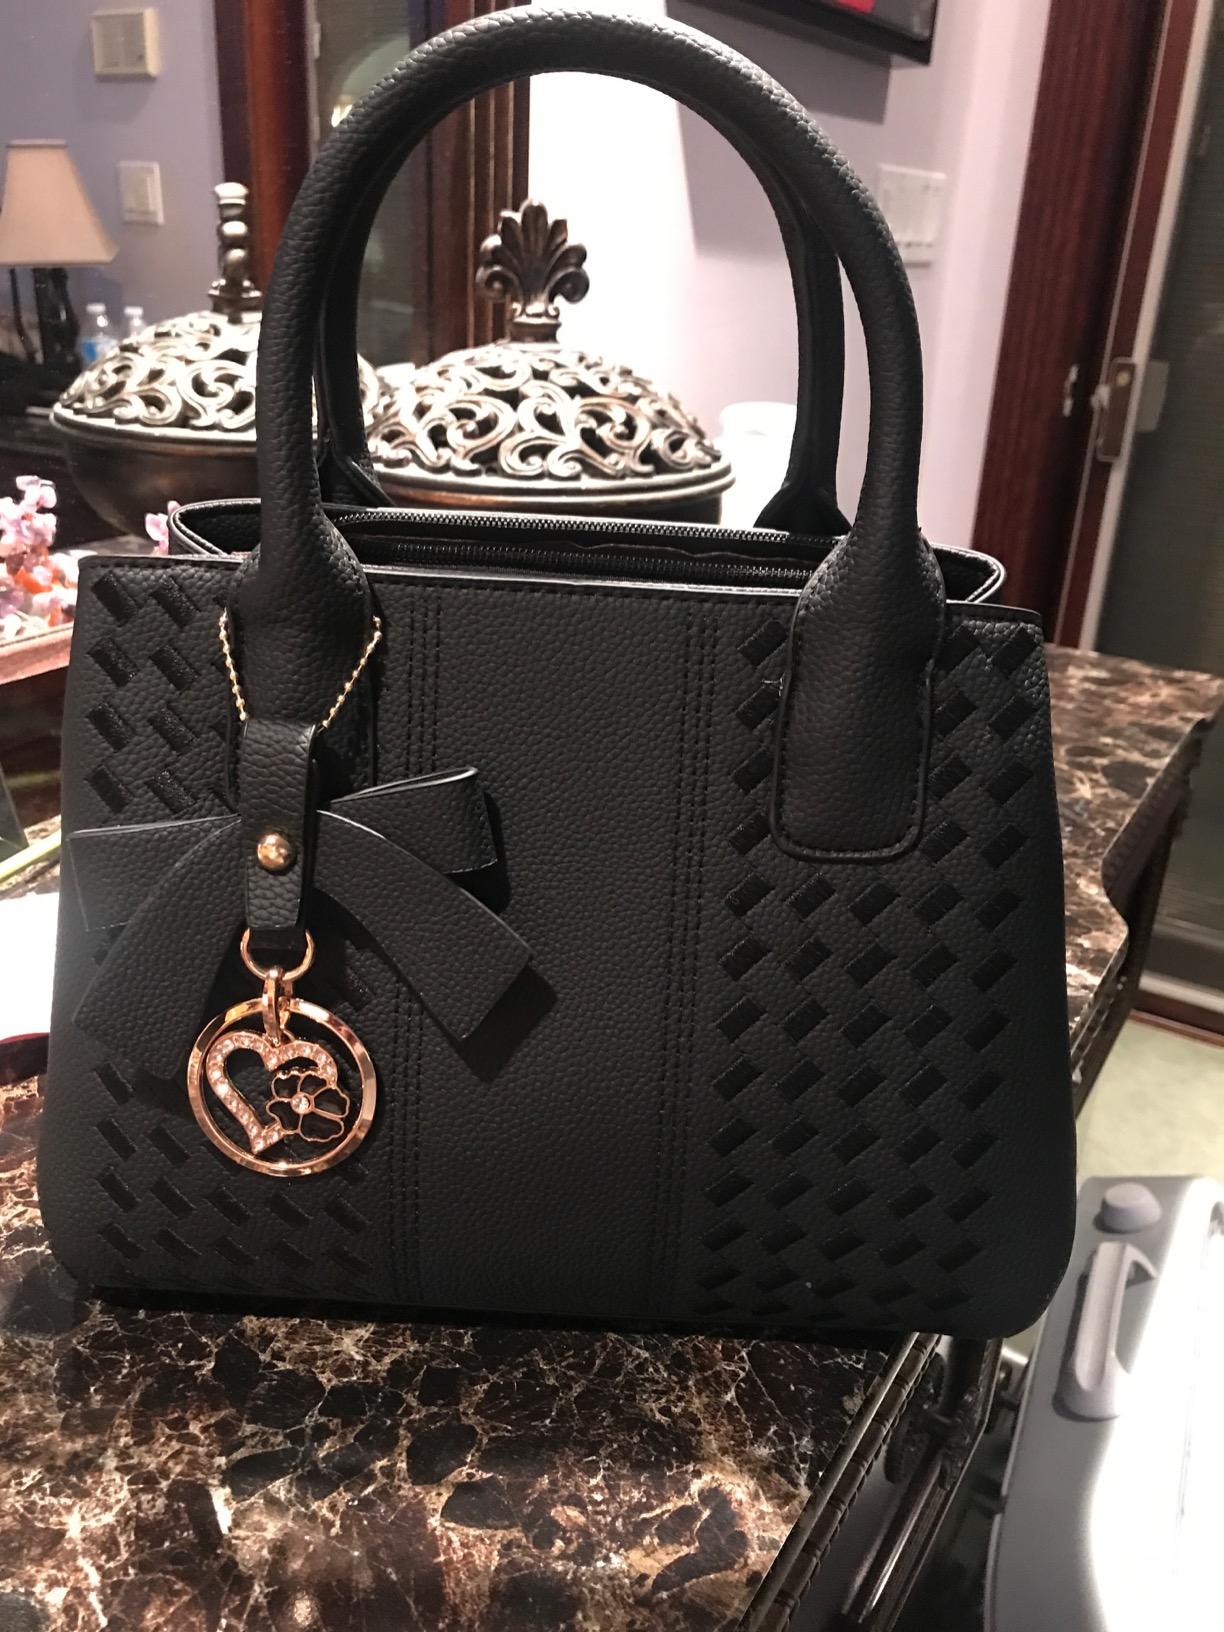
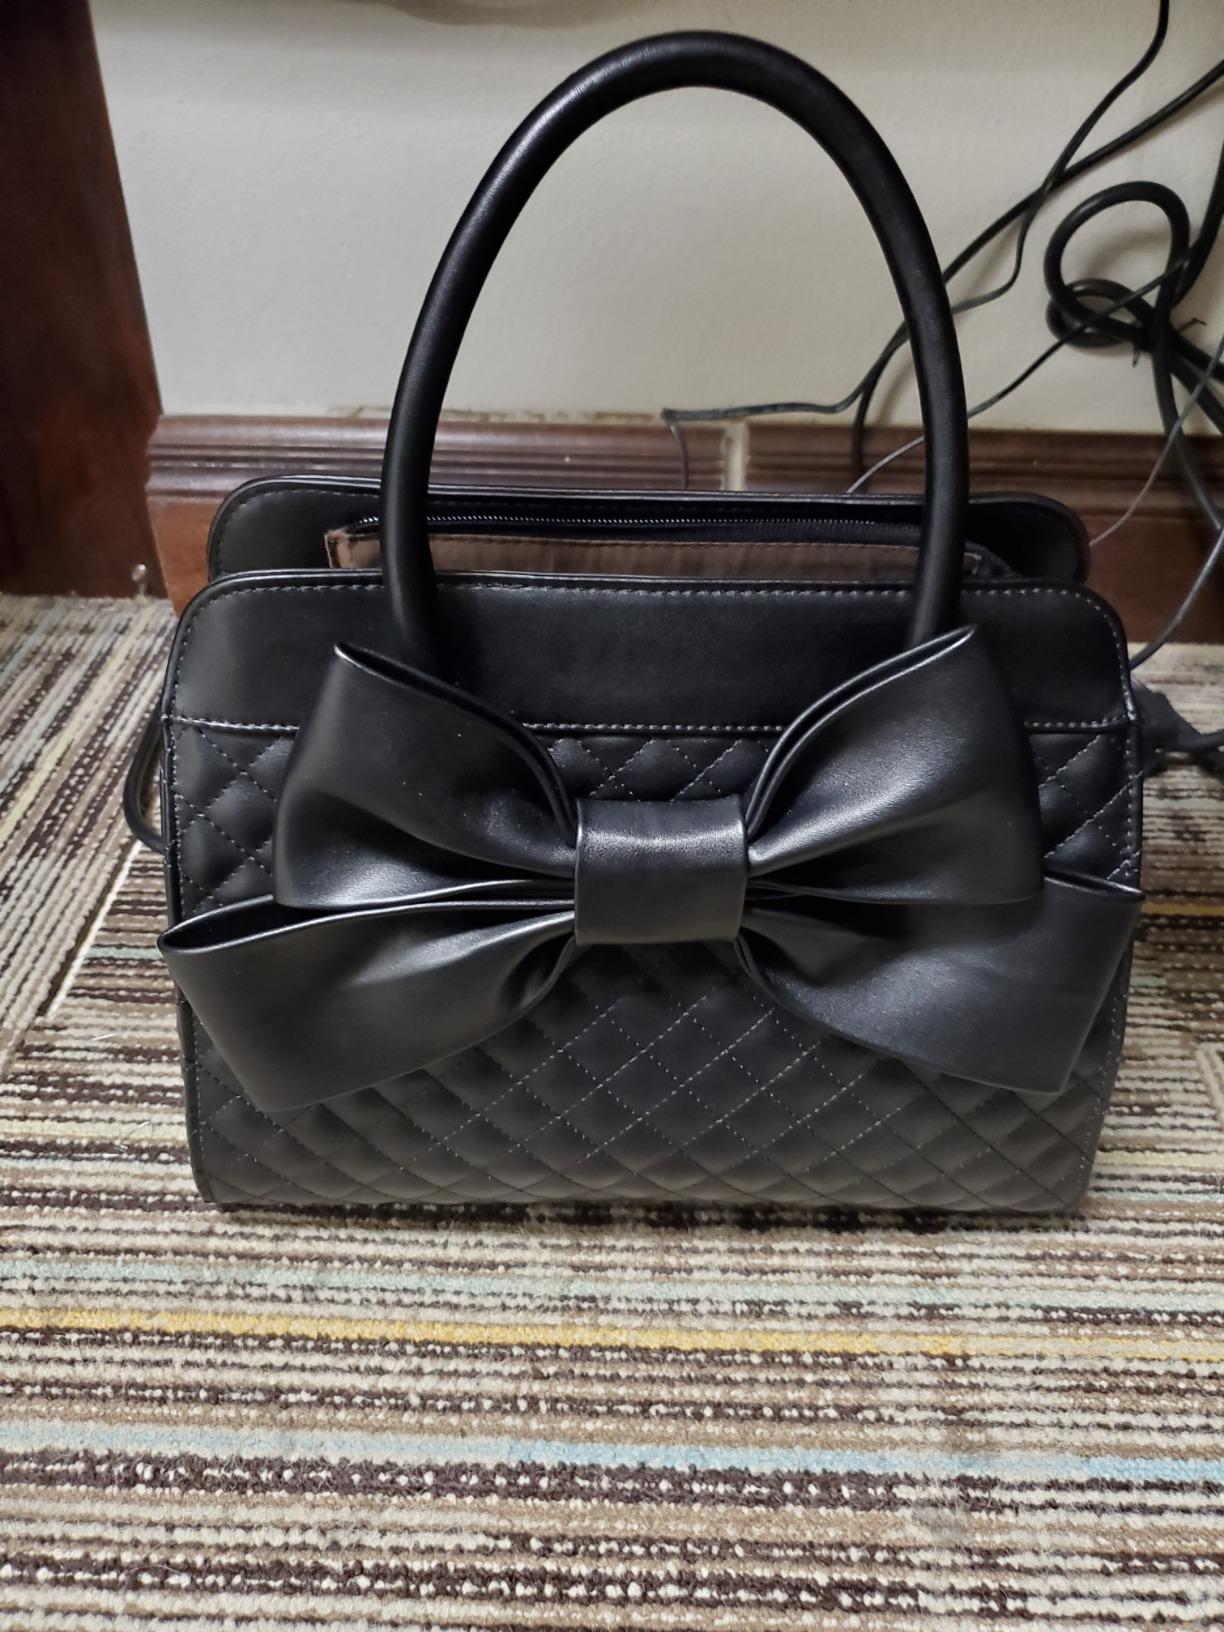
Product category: accessories_handbag
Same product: no